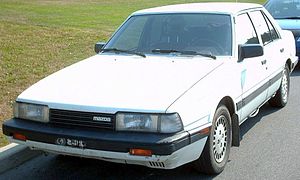
Mazda 626 / 626/Capella (GC, 1982−1987)
Mazda 626 sedan (1982−1987)
Mazda 626 var en personbilsmodel fra den japanske bilfabrikant Mazda, som var baseret på den japanske Mazda Capella.